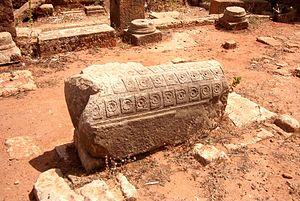
Grande Basilique de Sainte Salsa — Sarcophage de Fabia Salsa
Tipasa de Maurétanie est un site archéologique situé sur le territoire de la commune de Tipaza en Algérie, qui conserve les ruines d'une ville romaine. Le site a été classé patrimoine mondial de l'humanité par l'UNESCO en 2002 en décrivant le site comme " l'un des plus extraordinaires complexes archéologiques du Maghreb " reflétant de manière très significative les contacts entre les berbères et les vagues de colonisation punique et romaine entre le VIᵉ siècle av. J.-C. et le VIᵉ siècle de notre ère.